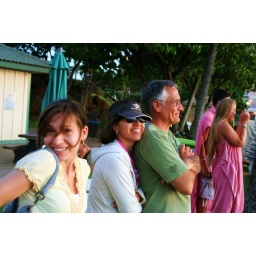
me, my parents, and some girl in a pink towel